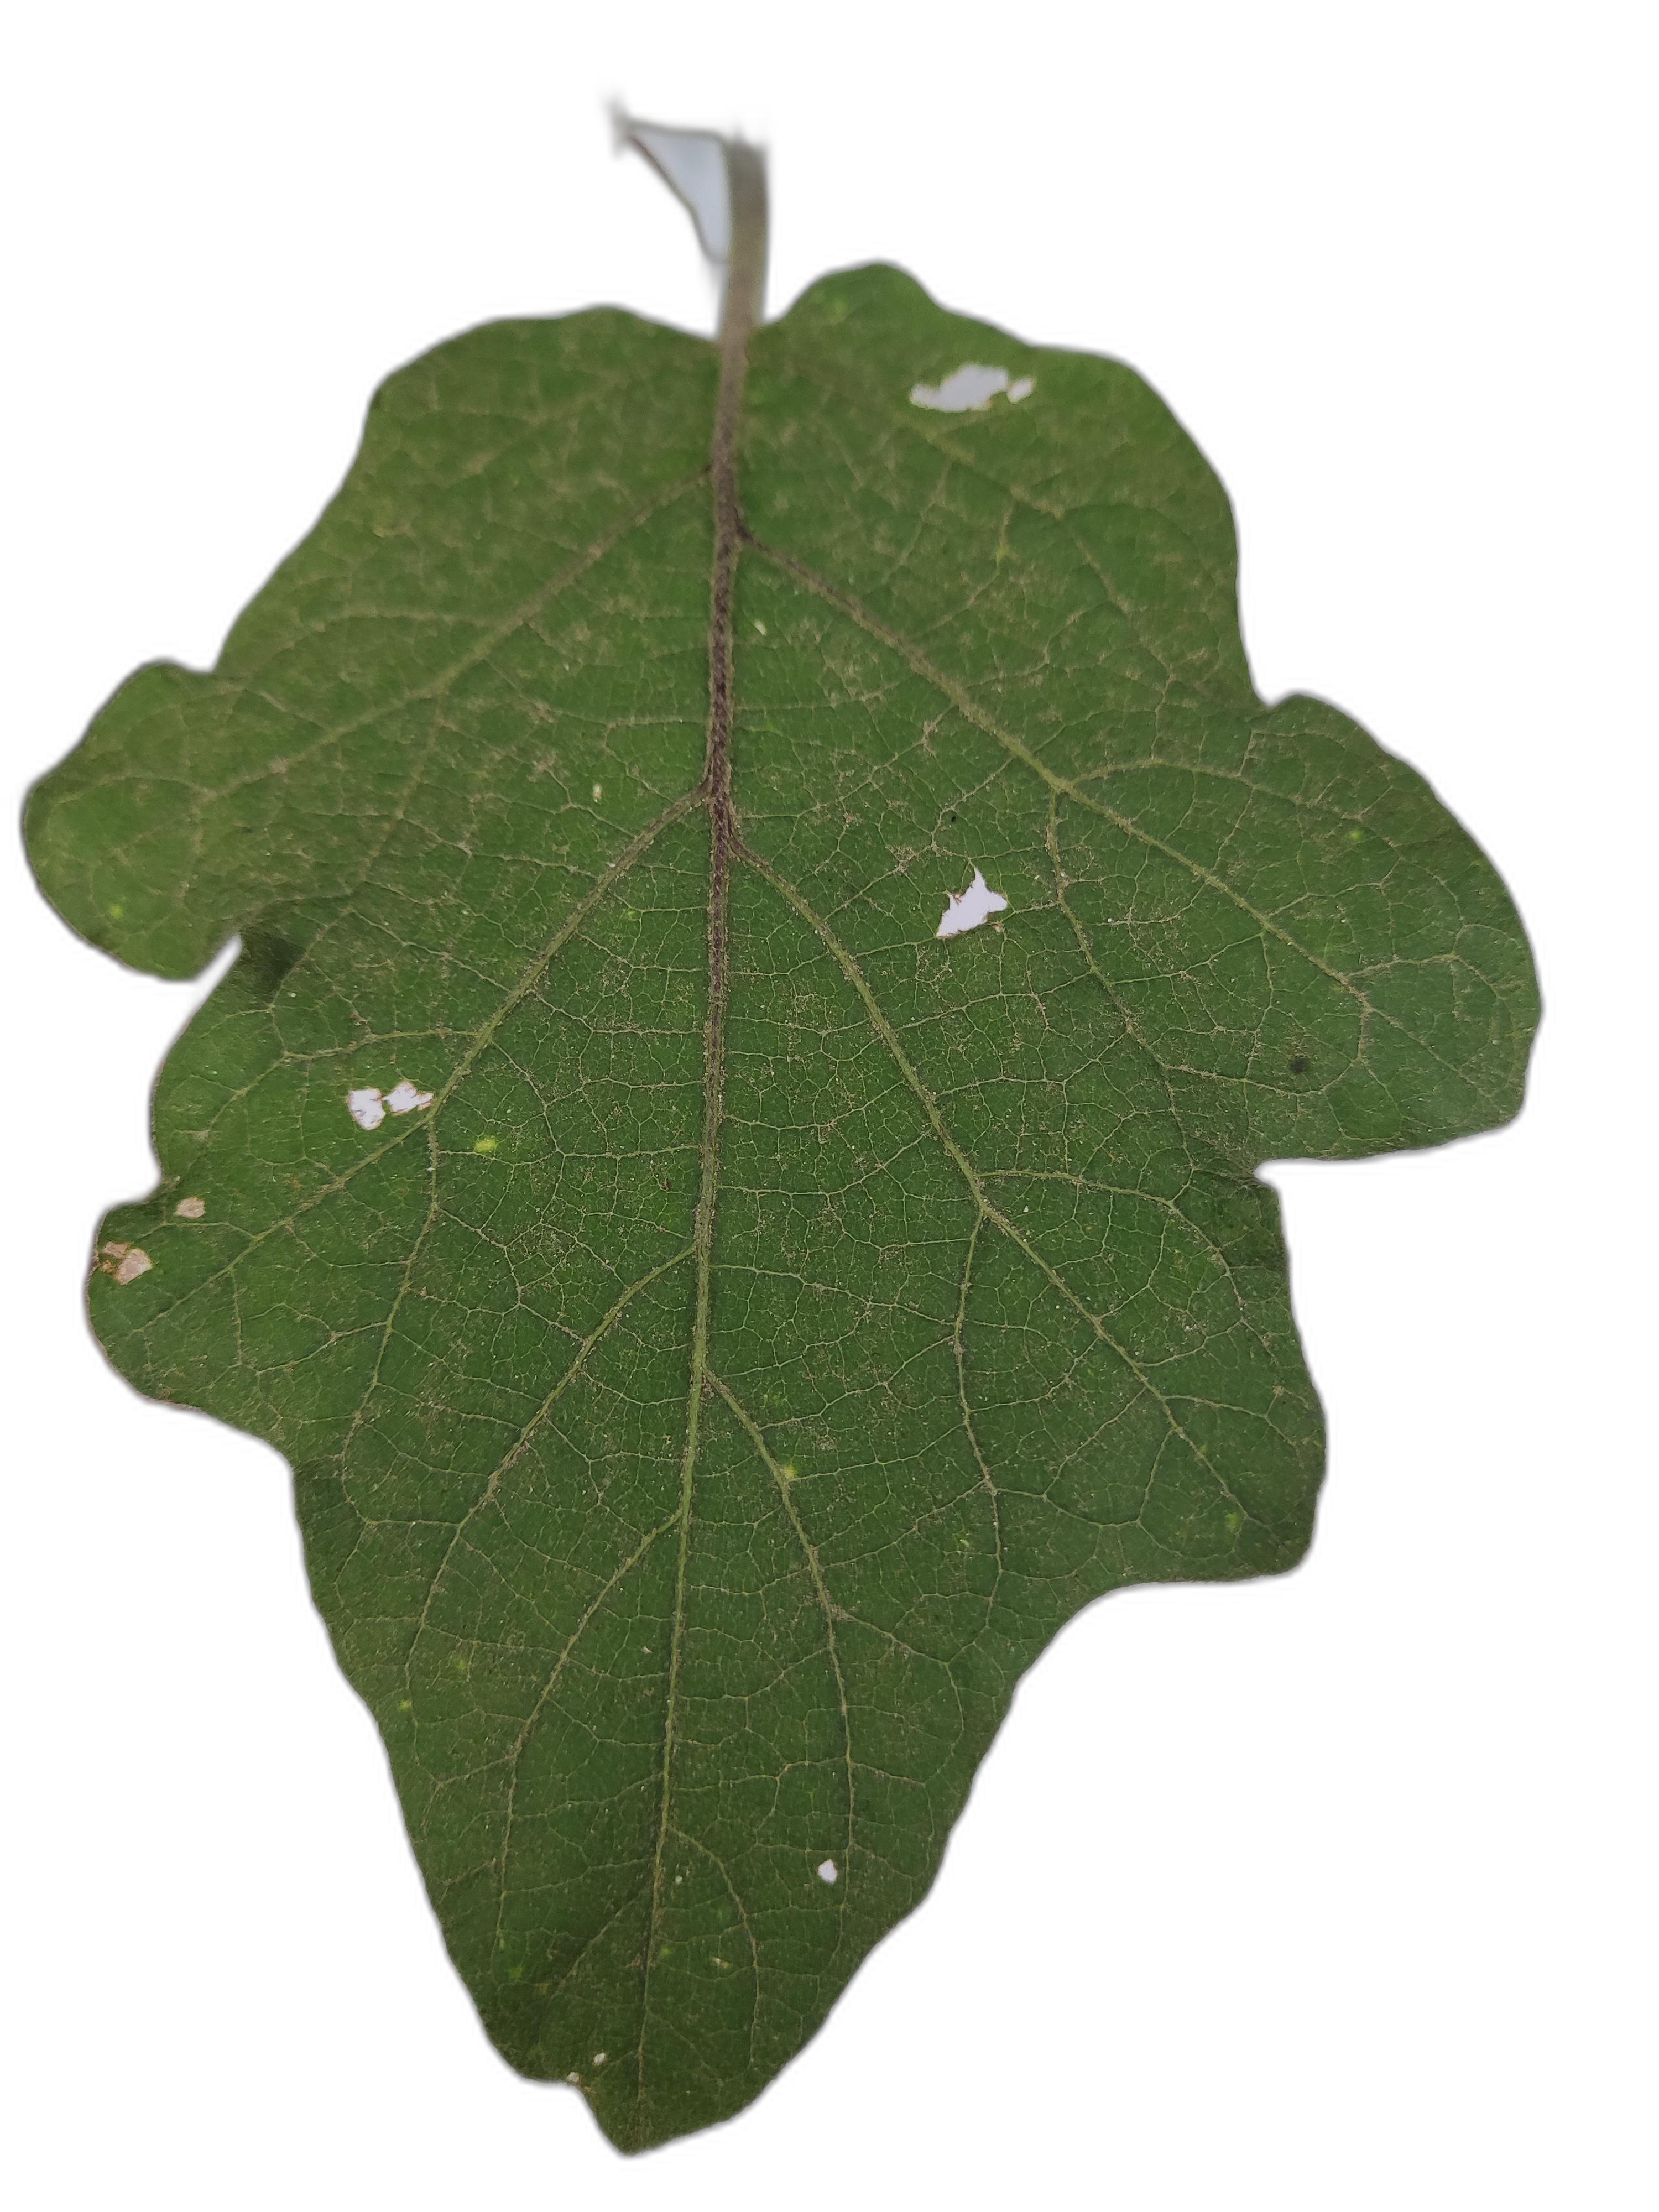
Label: Insect Pest Disease